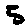
Label: 5